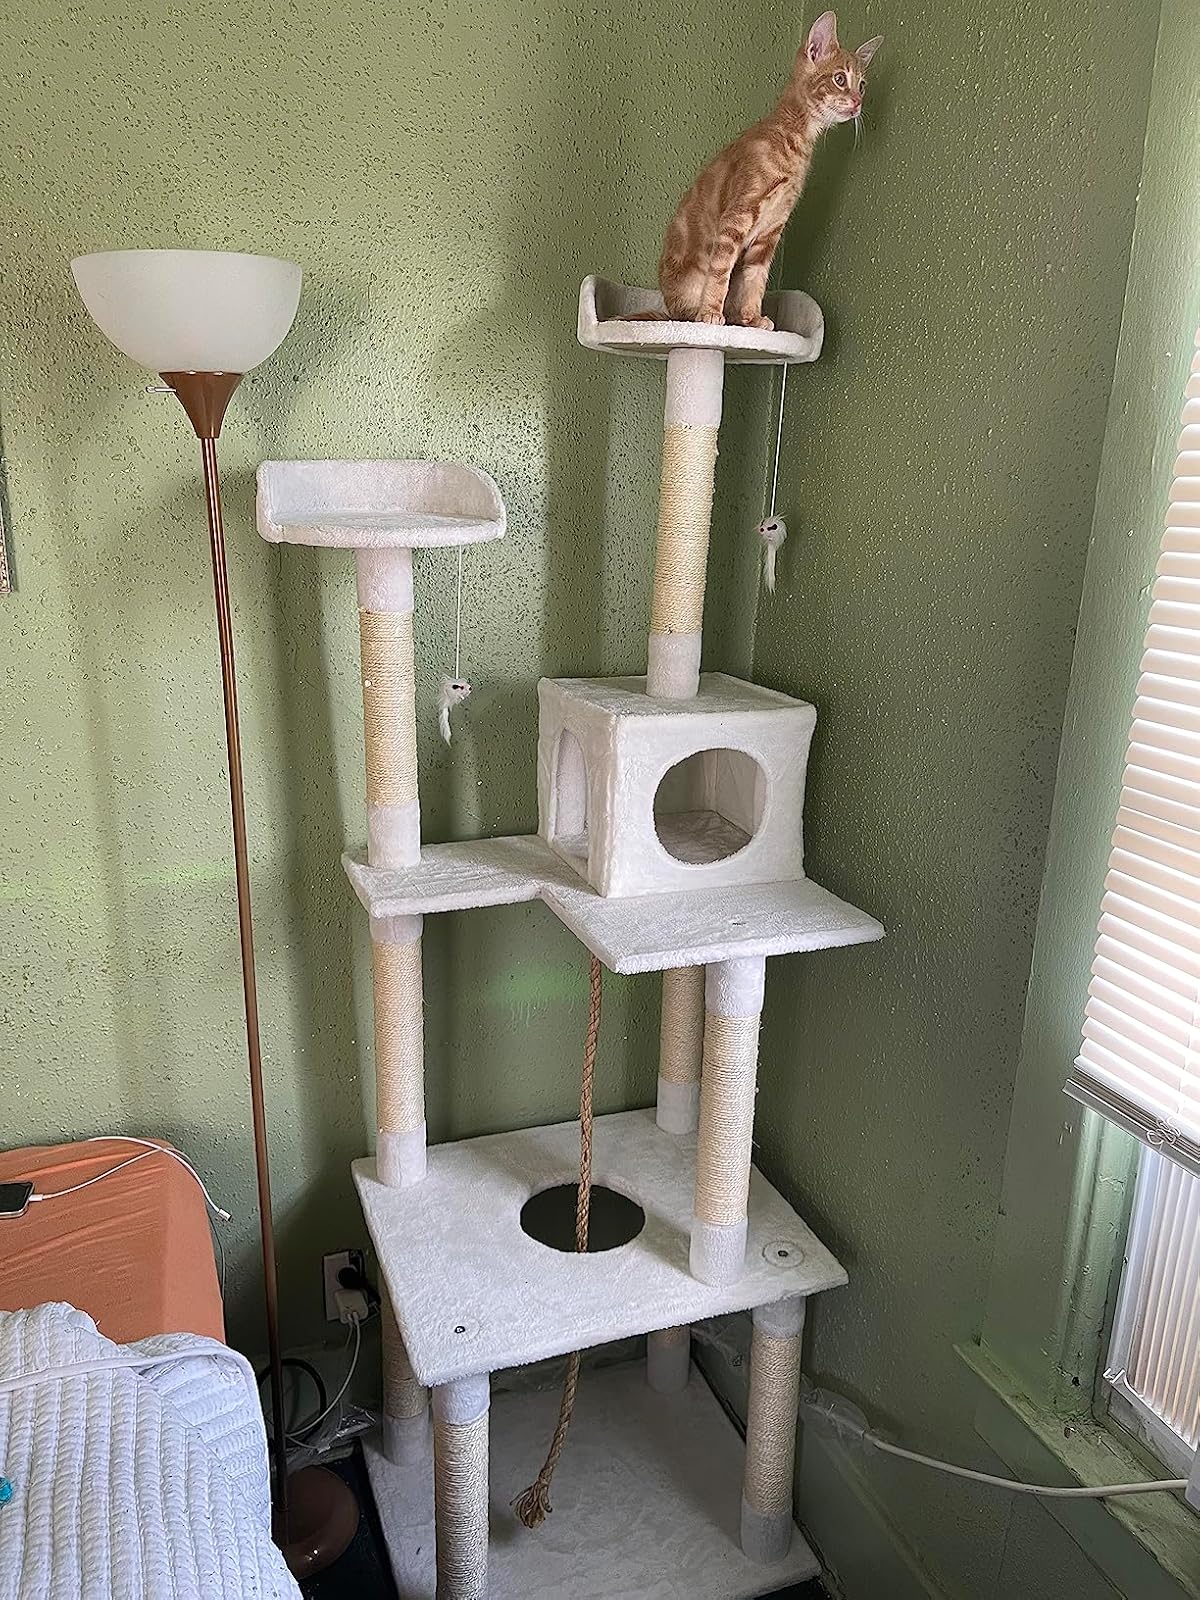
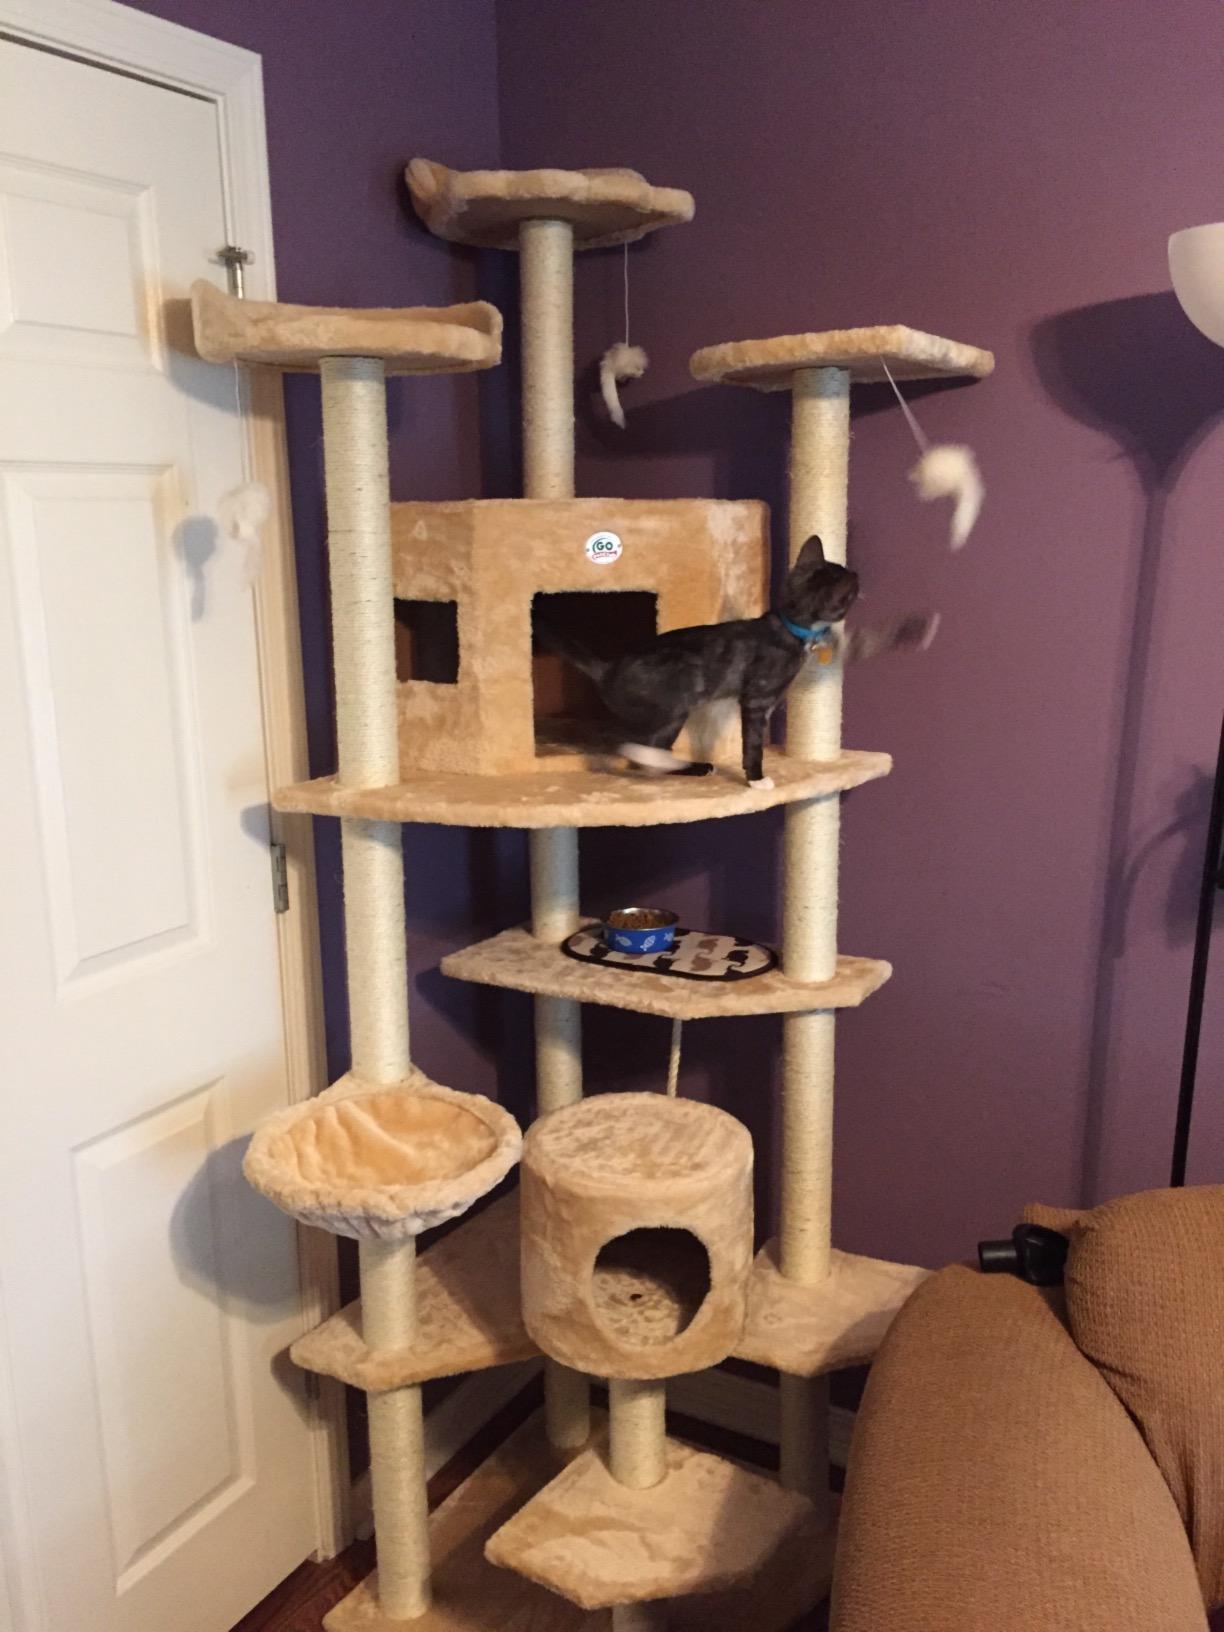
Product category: items_cat tree
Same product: no